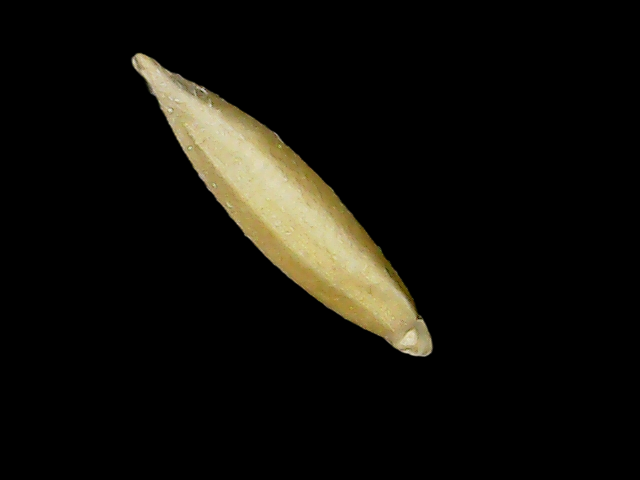
Rice variety: Binadhan07